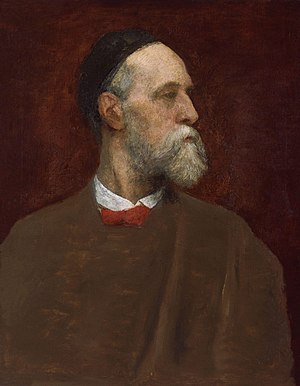
George Frederic Watts
Selvportræt, ca. 1879
George Frederic Watts var en engelsk maler og skulptør/billedhugger.